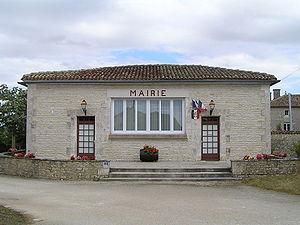
mairie de Vervant
Vervant est une commune du Sud-Ouest de la France, située dans le département de la Charente.